Question: Please indicate a possible affordance area of the sit_on_bench that can be used for sitting
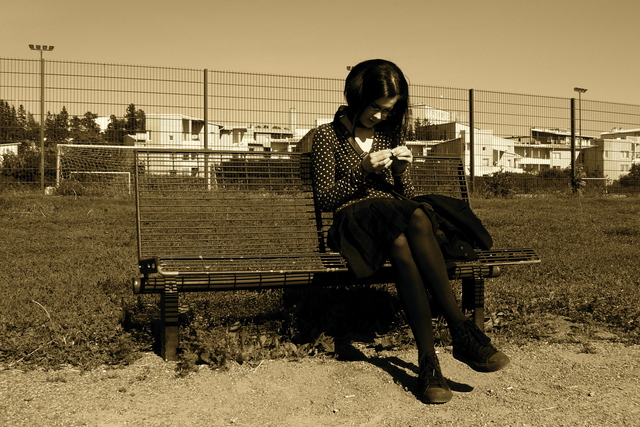
Answer: [135.627, 257.904, 498.027, 291.504]